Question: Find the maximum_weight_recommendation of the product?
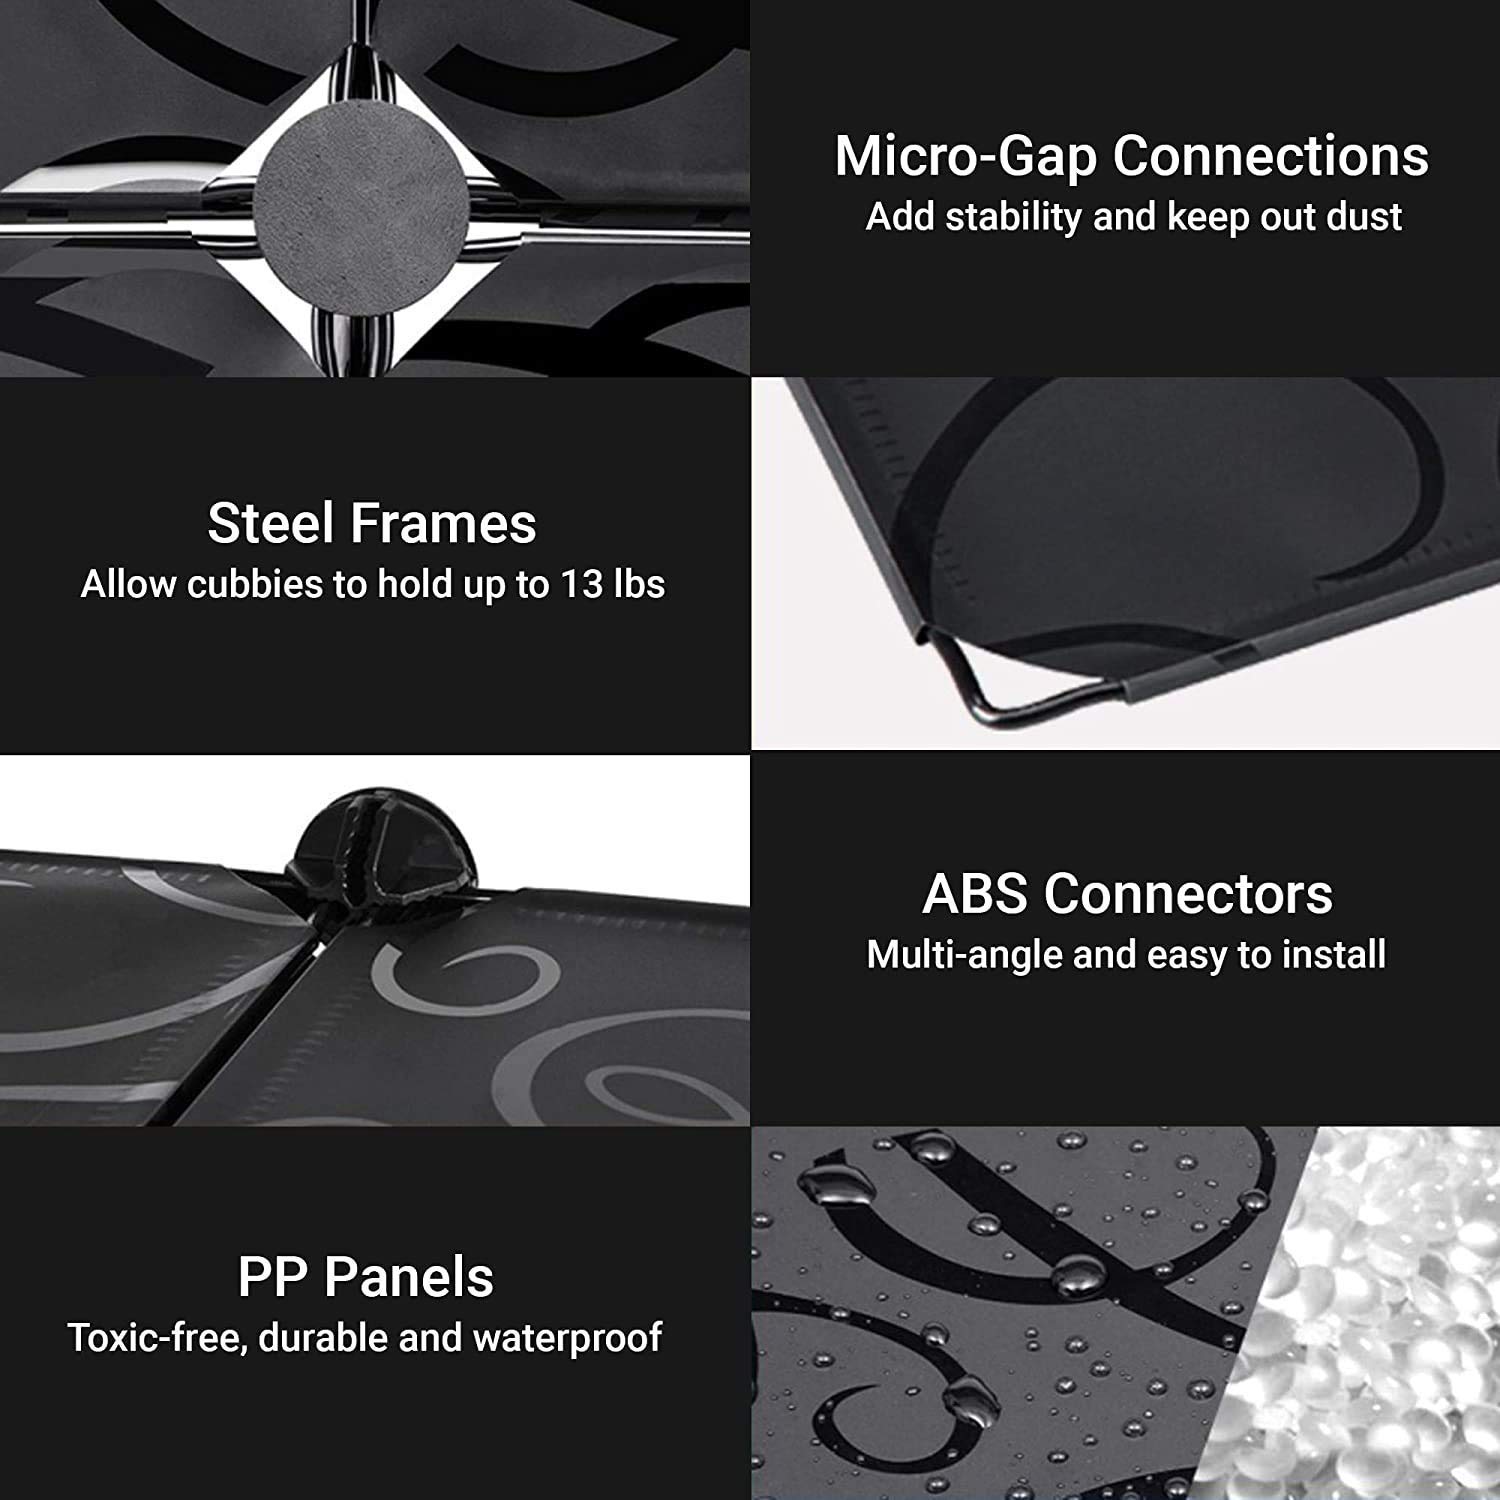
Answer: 13 pound